European Communities Act 1972 (UK)

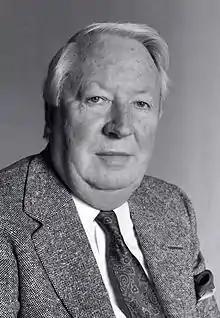
The Act was the most significant constitutional piece of legislation to be passed by the Heath government of 1970–1974

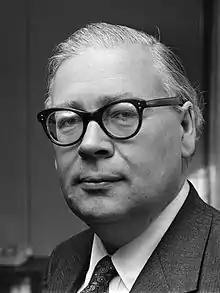
Geoffrey Rippon was responsible for drafting the 1972 legislation that took the UK into the then European Communities (which would later become the European Union)

The European Communities Act was the instrument whereby the UK Parliament effected the changes required by the Treaty of Accession by which the UK joined the European Union (then known as the European Communities). The Act as passed in its original form was, given its constitutional significance, surprisingly short and contained just twelve clauses.